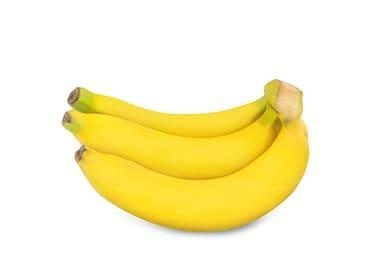
Label: banana